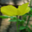
Label: poppy